Housing at the University of Chicago

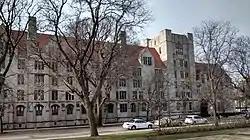

Burton–Judson Courts, often known as "BJ", is located at 1005 E. 60th St. and accommodates 320 students. Located south of the Midway Plaisance, Burton-Judson is a castle-like edifice built in a neo-Gothic style similar to that of the university's main quadrangles. It was designed by the Philadelphia firm of Zantzinger, Borie, and Medary. Burton-Judson was the first on-campus residence of eminent astronomer Carl Sagan, who lived in room 141 (See "Carl Sagan, A Life"). Burton-Judson contains six houses: Linn-Mathews, Salisbury, Chamberlin, Vincent, Coulter and Dodd-Mead.